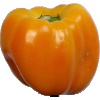
Label: Pepper Yellow 1